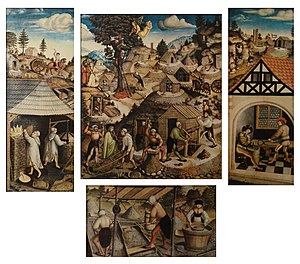
Erzgebirge / Bjergværksdrift
Afbildning af grubedrift på Annaberger Bjergalter (1522)
Erzgebirge er bjergområdet som danner grænse mellem Sachsen i Tyskland og Böhmen i Tjekkiet. De højeste toppe i Erzgebirge er Fichtelberg og Klínovec. Det tyske navn har Erzgebirge fået fra Erz fordi bjerggrunden er rig på forskellige metalholdige mineraler som helt siden middelalderen har gjort området til et kerneområde for bjergværksdrift i Europa.